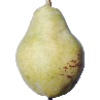
Label: Pear Williams 1